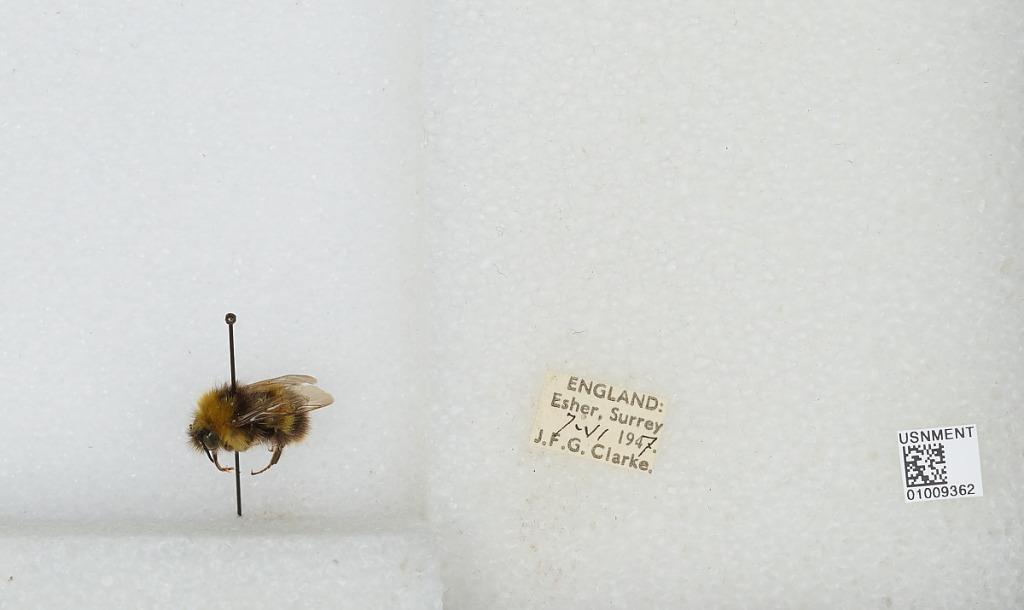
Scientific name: Bombus (Pyrobombus) pratorum (Linnaeus)
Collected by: J. Clarke
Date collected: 1947-6-7
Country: United Kingdom
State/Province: England
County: Surrey
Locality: Esher
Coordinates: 51.3691, -0.365